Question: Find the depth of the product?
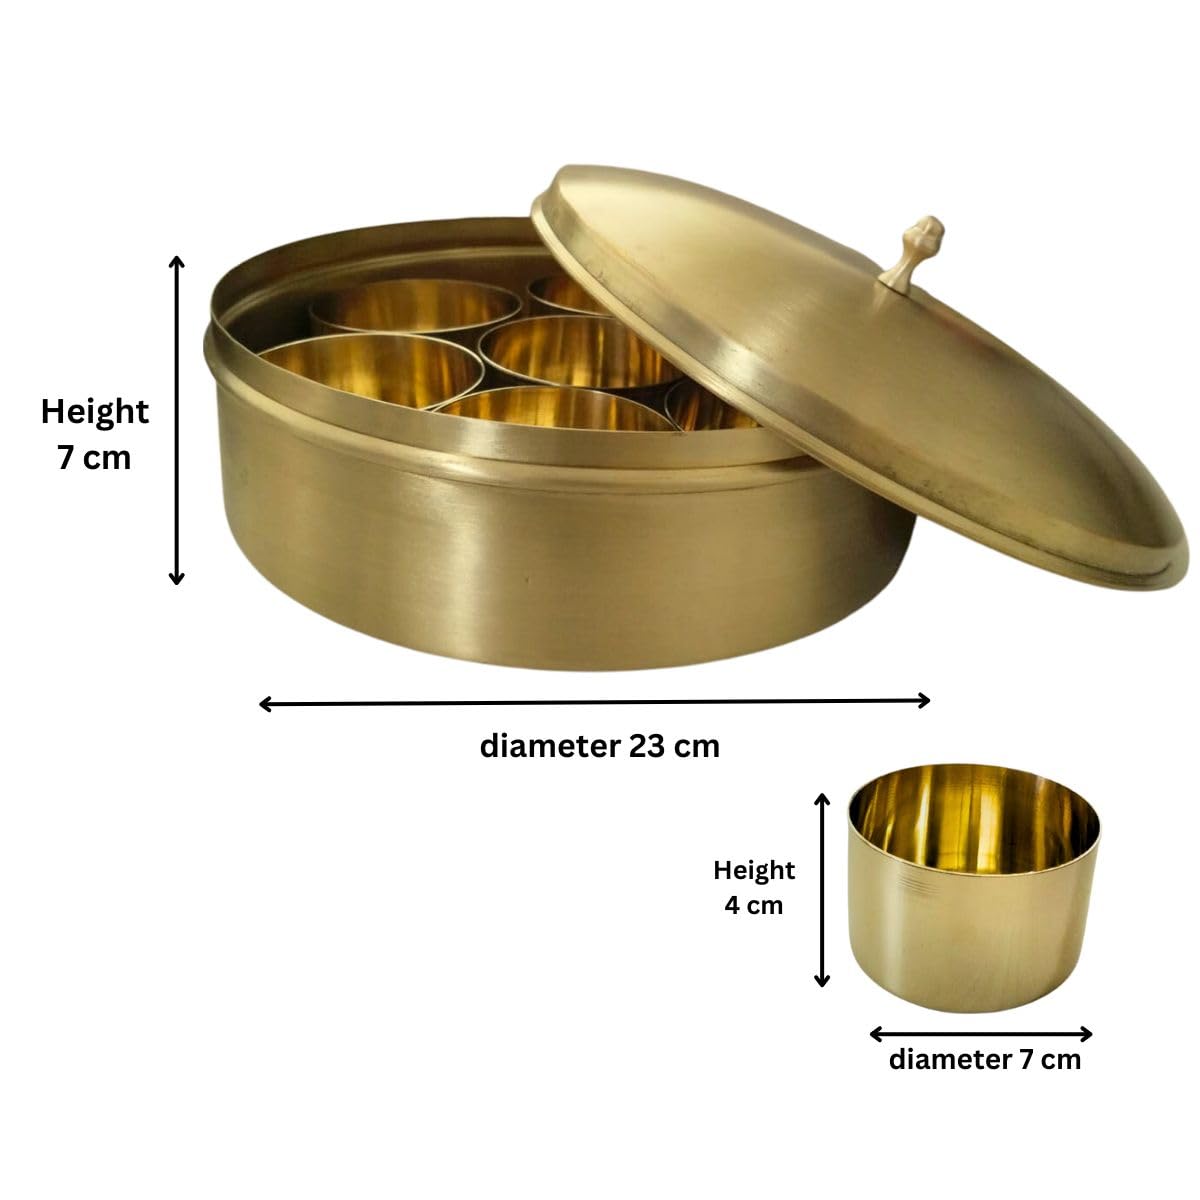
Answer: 23.0 centimetre